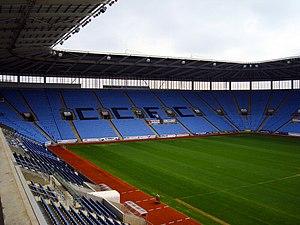
Les compétitions de football des Jeux olympiques d'été de 2012 organisés à Londres, se déroulent dans six villes britanniques du 25 juillet au 11 août 2012.
La Coupe du monde de rugby à XIII 2021 est la seizième édition de la Coupe du monde de rugby à XIII et se déroule en 2021 en Angleterre. Cette annonce est faite par la Fédération internationale en octobre 2016.
Le football est un des vingt-six sports officiels aux Jeux olympiques de 2012. Il y a deux compétitions, une féminine et une masculine. La compétition masculine réunit seize participants et comprend quatre groupes de quatre équipes au premier tour, suivi de quarts de finale, demi-finales et finales du 26 juillet au 11 août 2012. Vingt-septième édition d’une épreuve de football lors de Jeux olympiques, il ne s’agit cependant que de la vingt-cinquième à être reconnue par le CIO et la vingt-troisième par la FIFA.